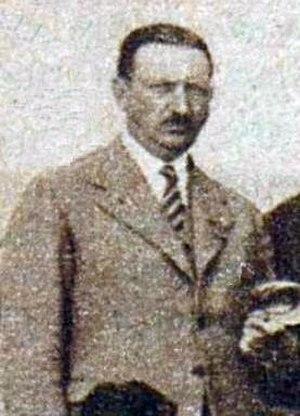
Le Commandant Charles Marion, en août 1932.
Charles Léonce Pierre, 5ᵉ baron Marion, né le 14 janvier 1887 à Saint-Germain-en-Laye et mort le 16 novembre 1944 à Annecy, est un officier, écuyer français du Cadre noir de Saumur, préfet. Il fut un cavalier de haut niveau.